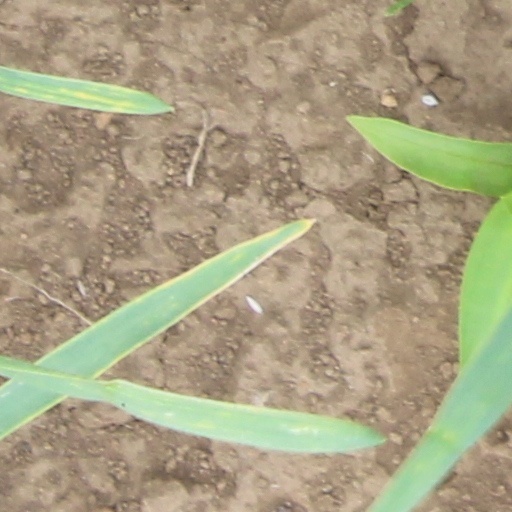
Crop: wheat